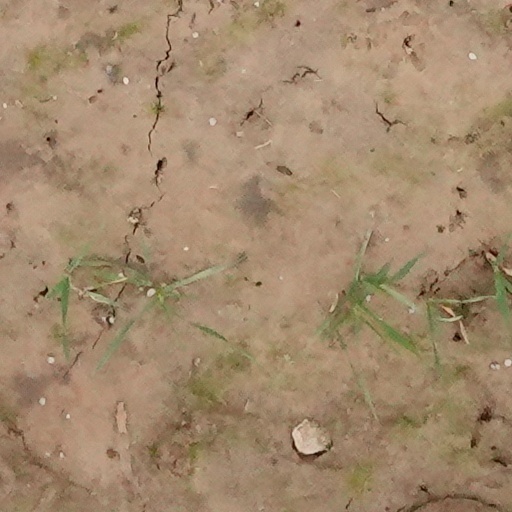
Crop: wheat